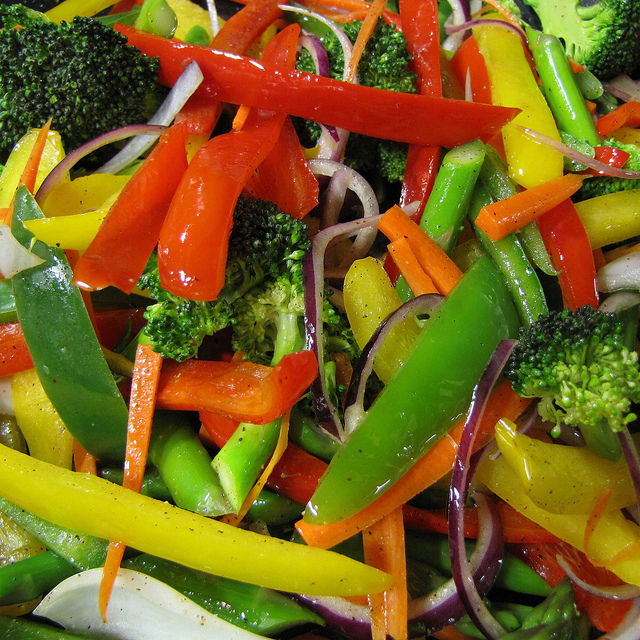
user: Given an image and a question. Answer the question in a short answer. Question: What kind of dish is this? Short Answer:
assistant: stir fry